Penn State Nittany Lions basketball

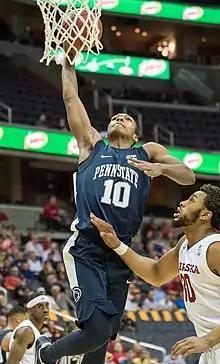
Tony Carr

The following is a list of undrafted Penn State players who have played at least one NBA regular or post-season game. Bold denotes players with active NBA or NBA G League contracts.